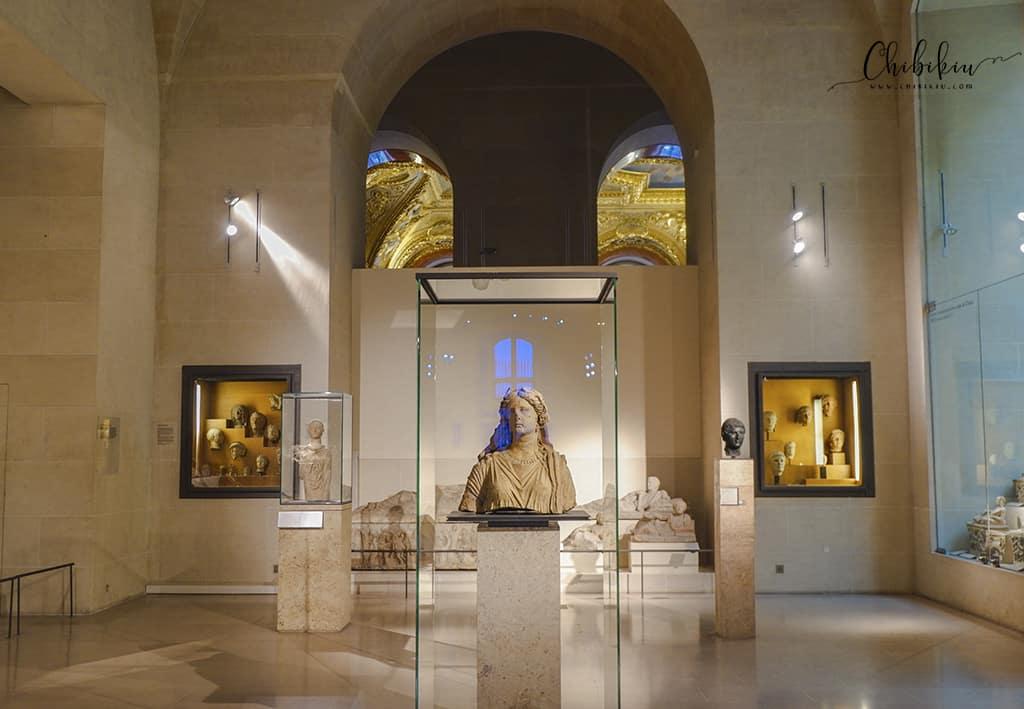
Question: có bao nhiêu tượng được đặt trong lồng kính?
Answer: có hai tượng được đặt trong lồng kính